Ganesh Prasad Srivastava

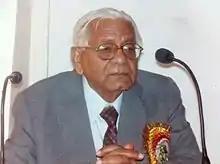
Srivastava at a Delhi University Seminar

Dr. Ganesh Prasad Srivastava, was an Indian professor of physics and author of several books. He was born in 1933.